Opéra-Comique

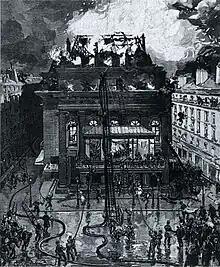
Fire at the second "Salle Favart" on (engraving).

On 3 February 1762 the Opéra-Comique was merged into the Comédie-Italienne and occupied the Hôtel de Bourgogne, gaining in respectability what it lost in independence. The company was renamed to Opéra-Comique by an edict of the king in 1780, although the names Comédie-Italienne and Théâtre Italien were still used frequently by the press and public for many years thereafter. In 1783 the company moved again, into the Salle Favart (architect Jean-François Heurtier; ca. 1,100 seats) on the site where the current theatre stands. Around that time the works of Grétry featured strongly.